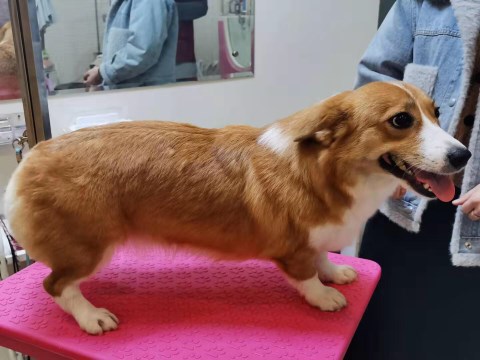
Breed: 2909-n000116-Cardigan